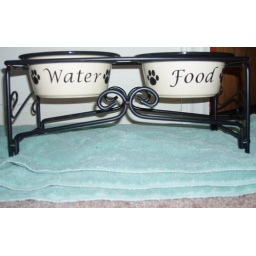
haha her water and food dishes in my room with a towel beneath since we got new carpet